A Woman of Affairs

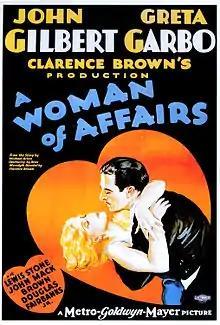
Film poster

A Woman of Affairs is a 1928 Metro-Goldwyn-Mayer synchronized sound drama film directed by Clarence Brown and starring Greta Garbo, John Gilbert, Douglas Fairbanks Jr. and Lewis Stone. While the film has no audible dialog, it was released with a synchronized musical score with sound effects using both the sound-on-disc and sound-on-film process. The film was based on a 1924 best-selling novel by Michael Arlen, "The Green Hat", which he adapted as a four-act stage play in 1925. "The Green Hat" was considered so daring in the United States that the movie did not allow any associations with it and was renamed "A Woman of Affairs", with the characters also renamed to mollify the censors. In particular, the film script eliminated all references to heroin use, homosexuality and syphilis that were at the core of the tragedies involved.